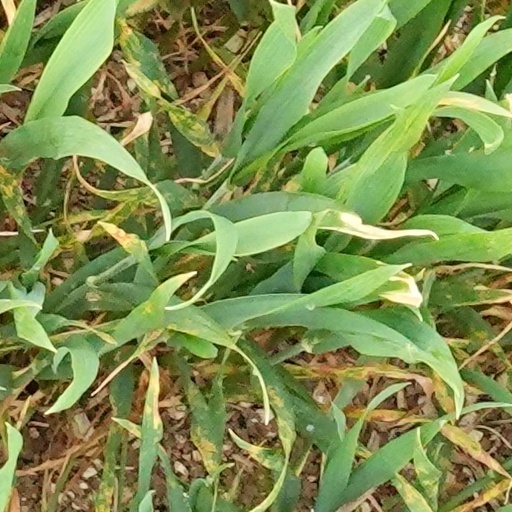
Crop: wheat